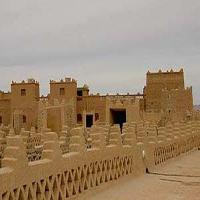
Weather: cloudy or overcast